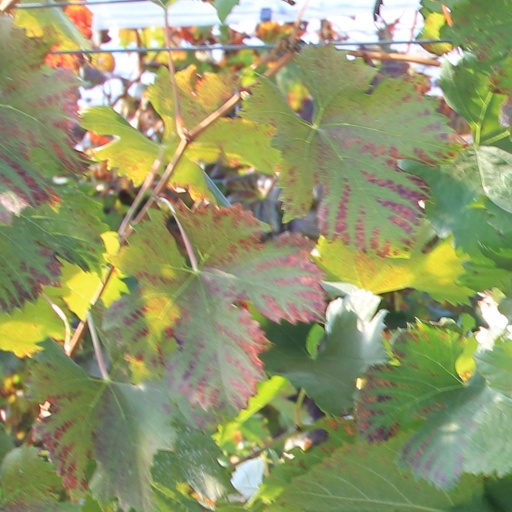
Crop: grape